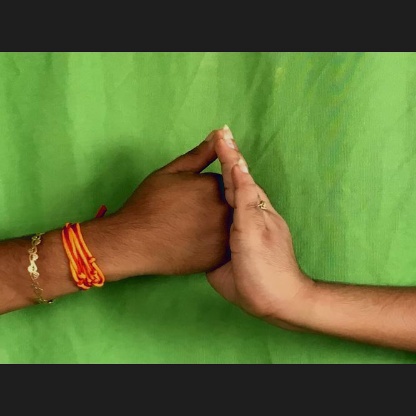
Mudra: Shanka